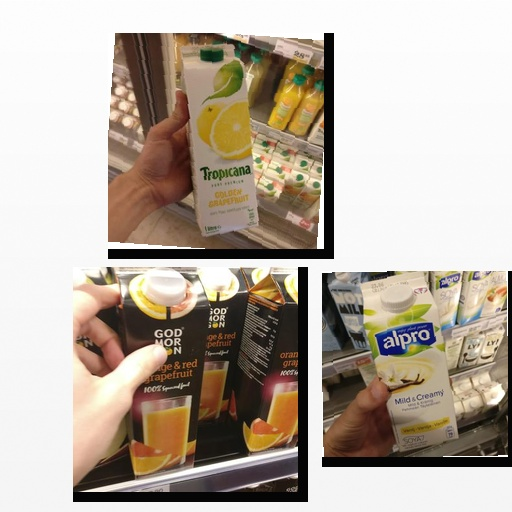
Food items: vanilla_soy_yogurt, golden_grapefruit_juice, orange_red_grapefruit_juice